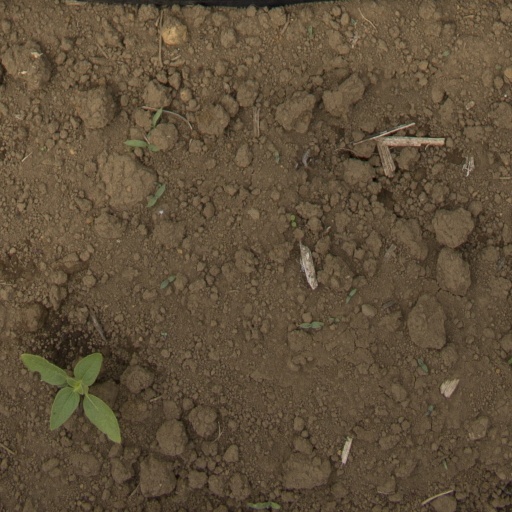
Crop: Jerusalem artichoke